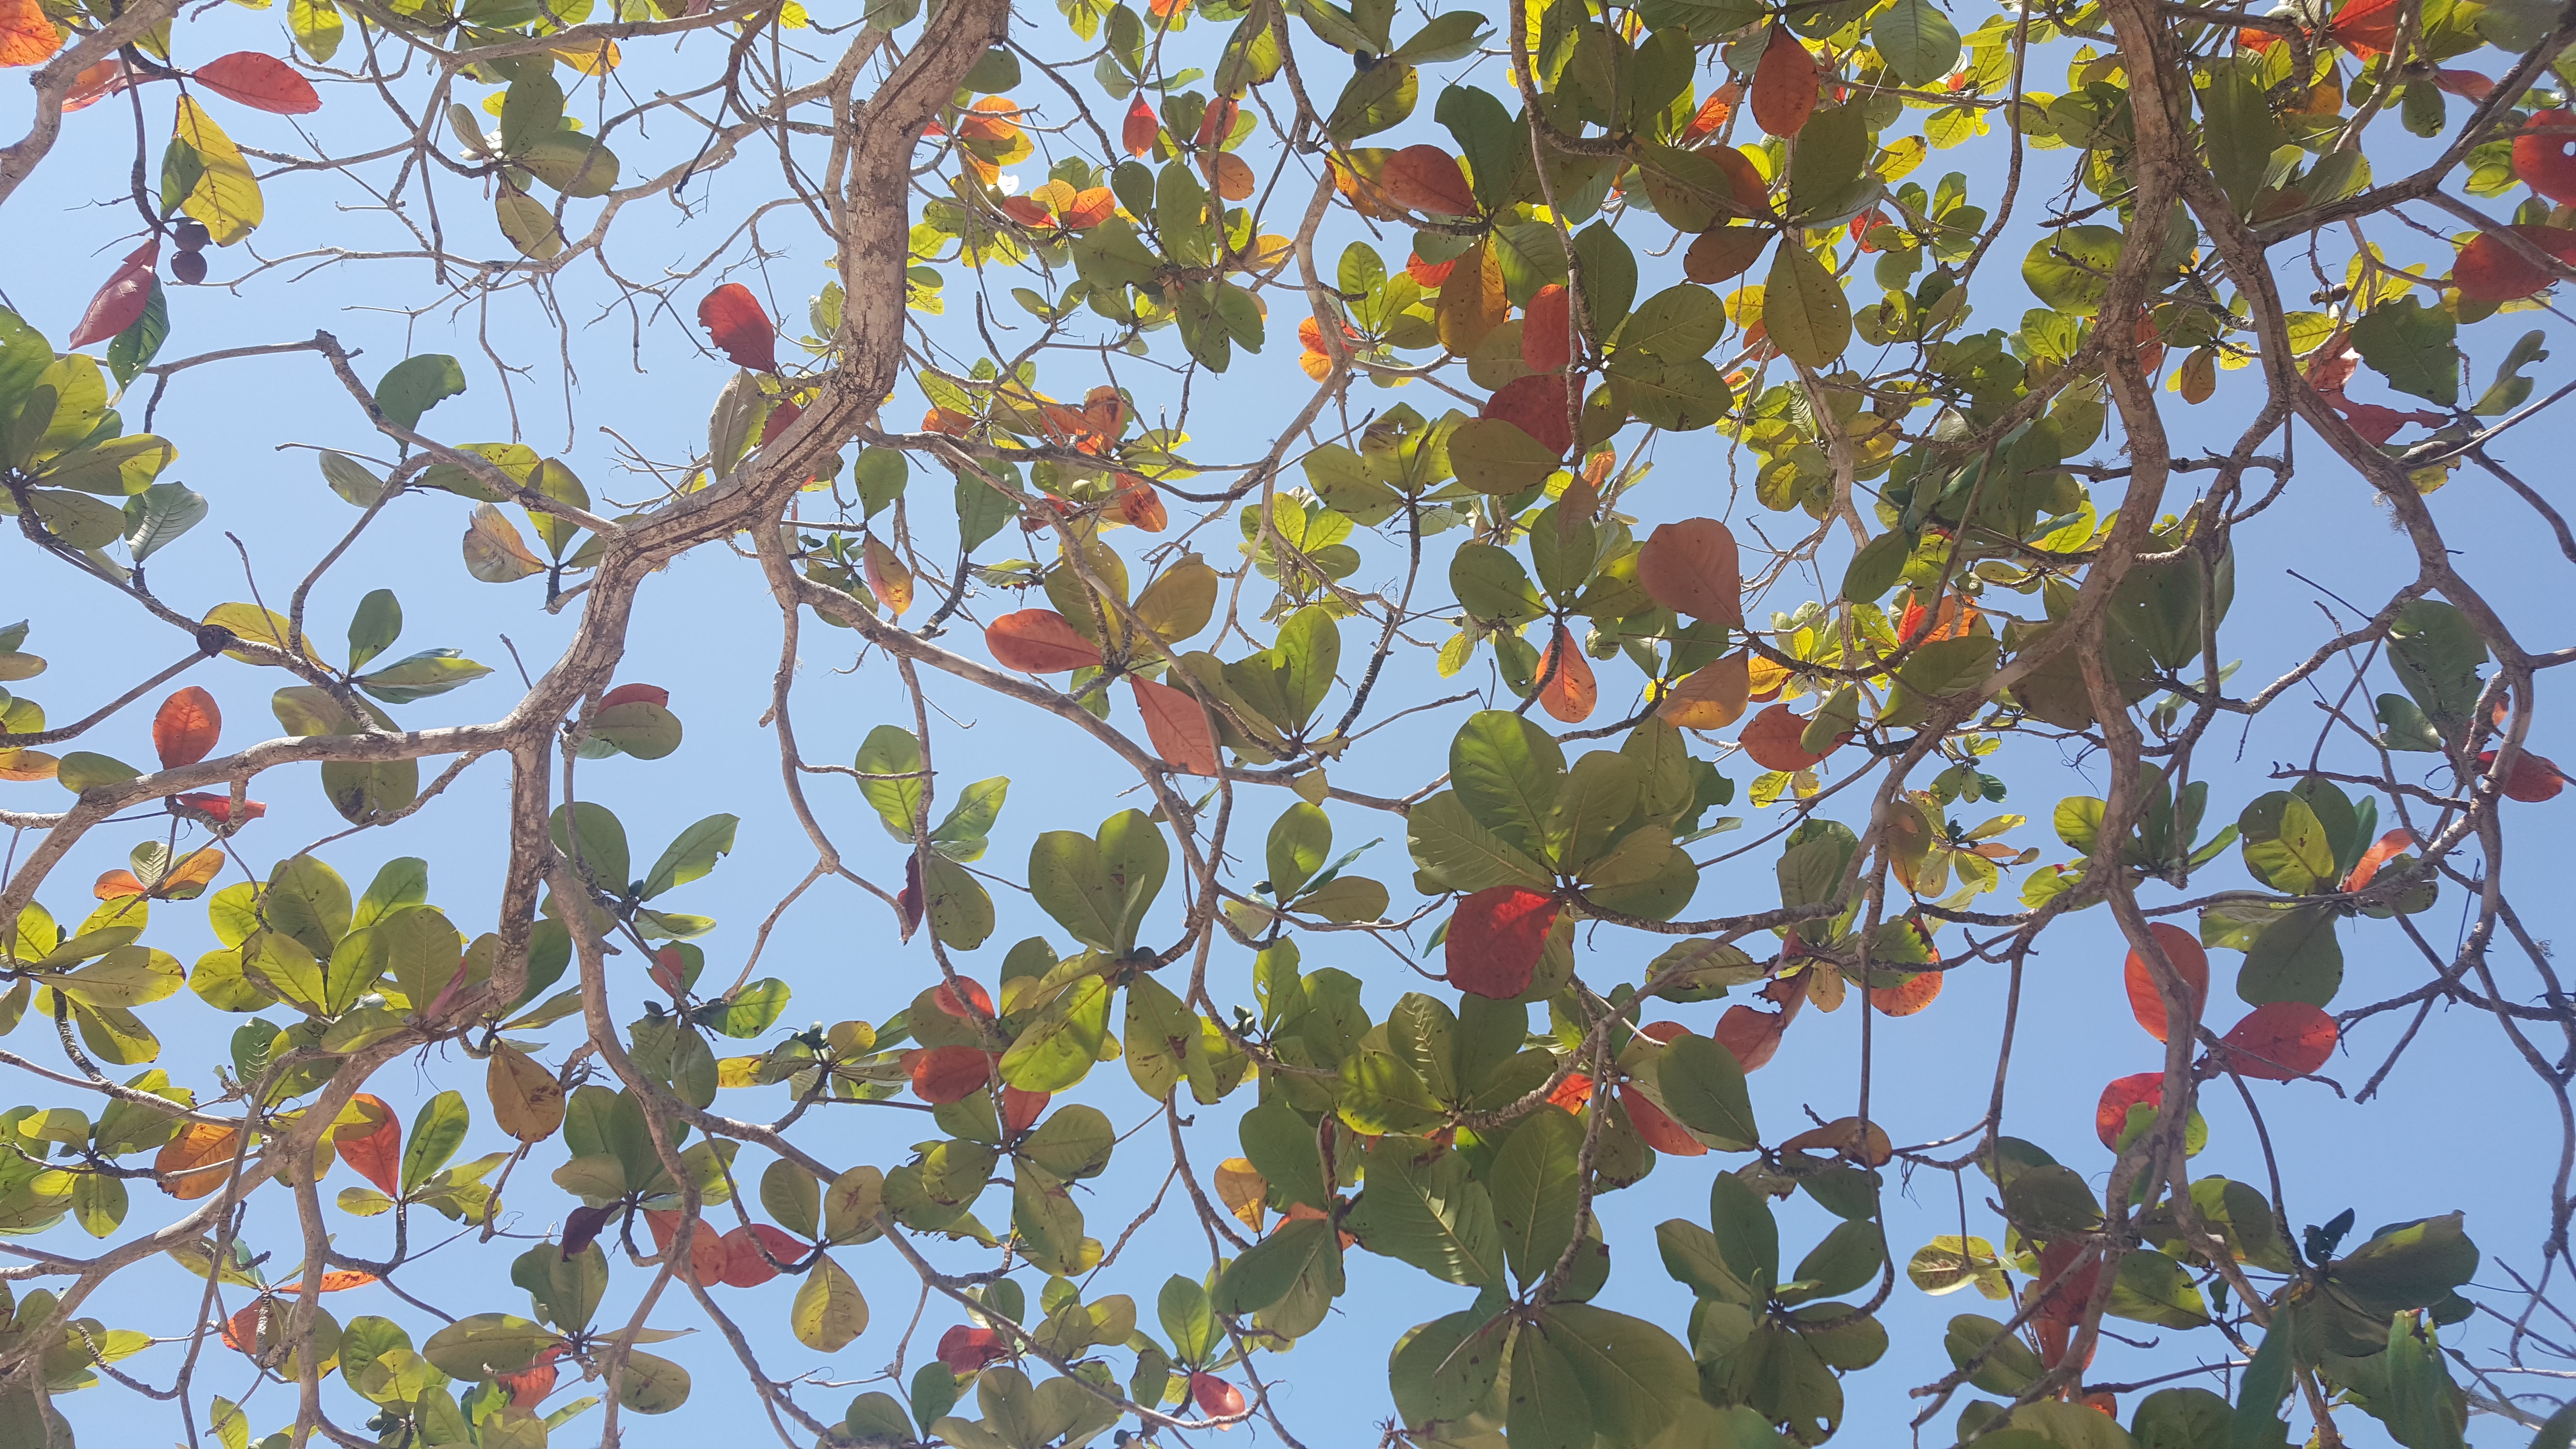
tree, branch, plant, sunlight, leaf, flower, birch, autumn, botany, flora, season, shrub, deciduous, flowering plant, woody plant, land plant